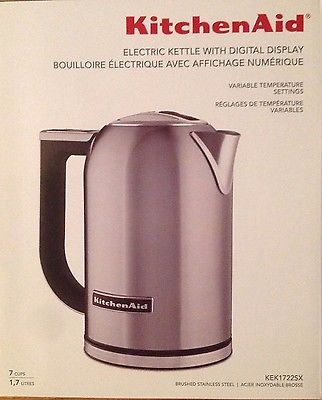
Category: kettle